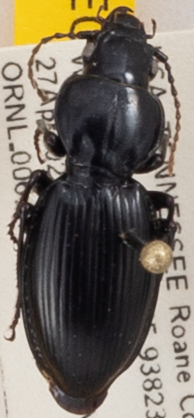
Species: Cyclotrachelus fucatus
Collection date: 2022-04-27
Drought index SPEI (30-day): -0.142
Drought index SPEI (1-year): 0.422
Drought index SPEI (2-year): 0.322